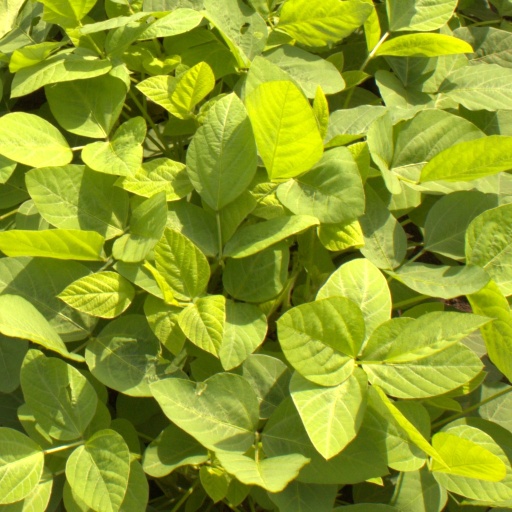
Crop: soybean